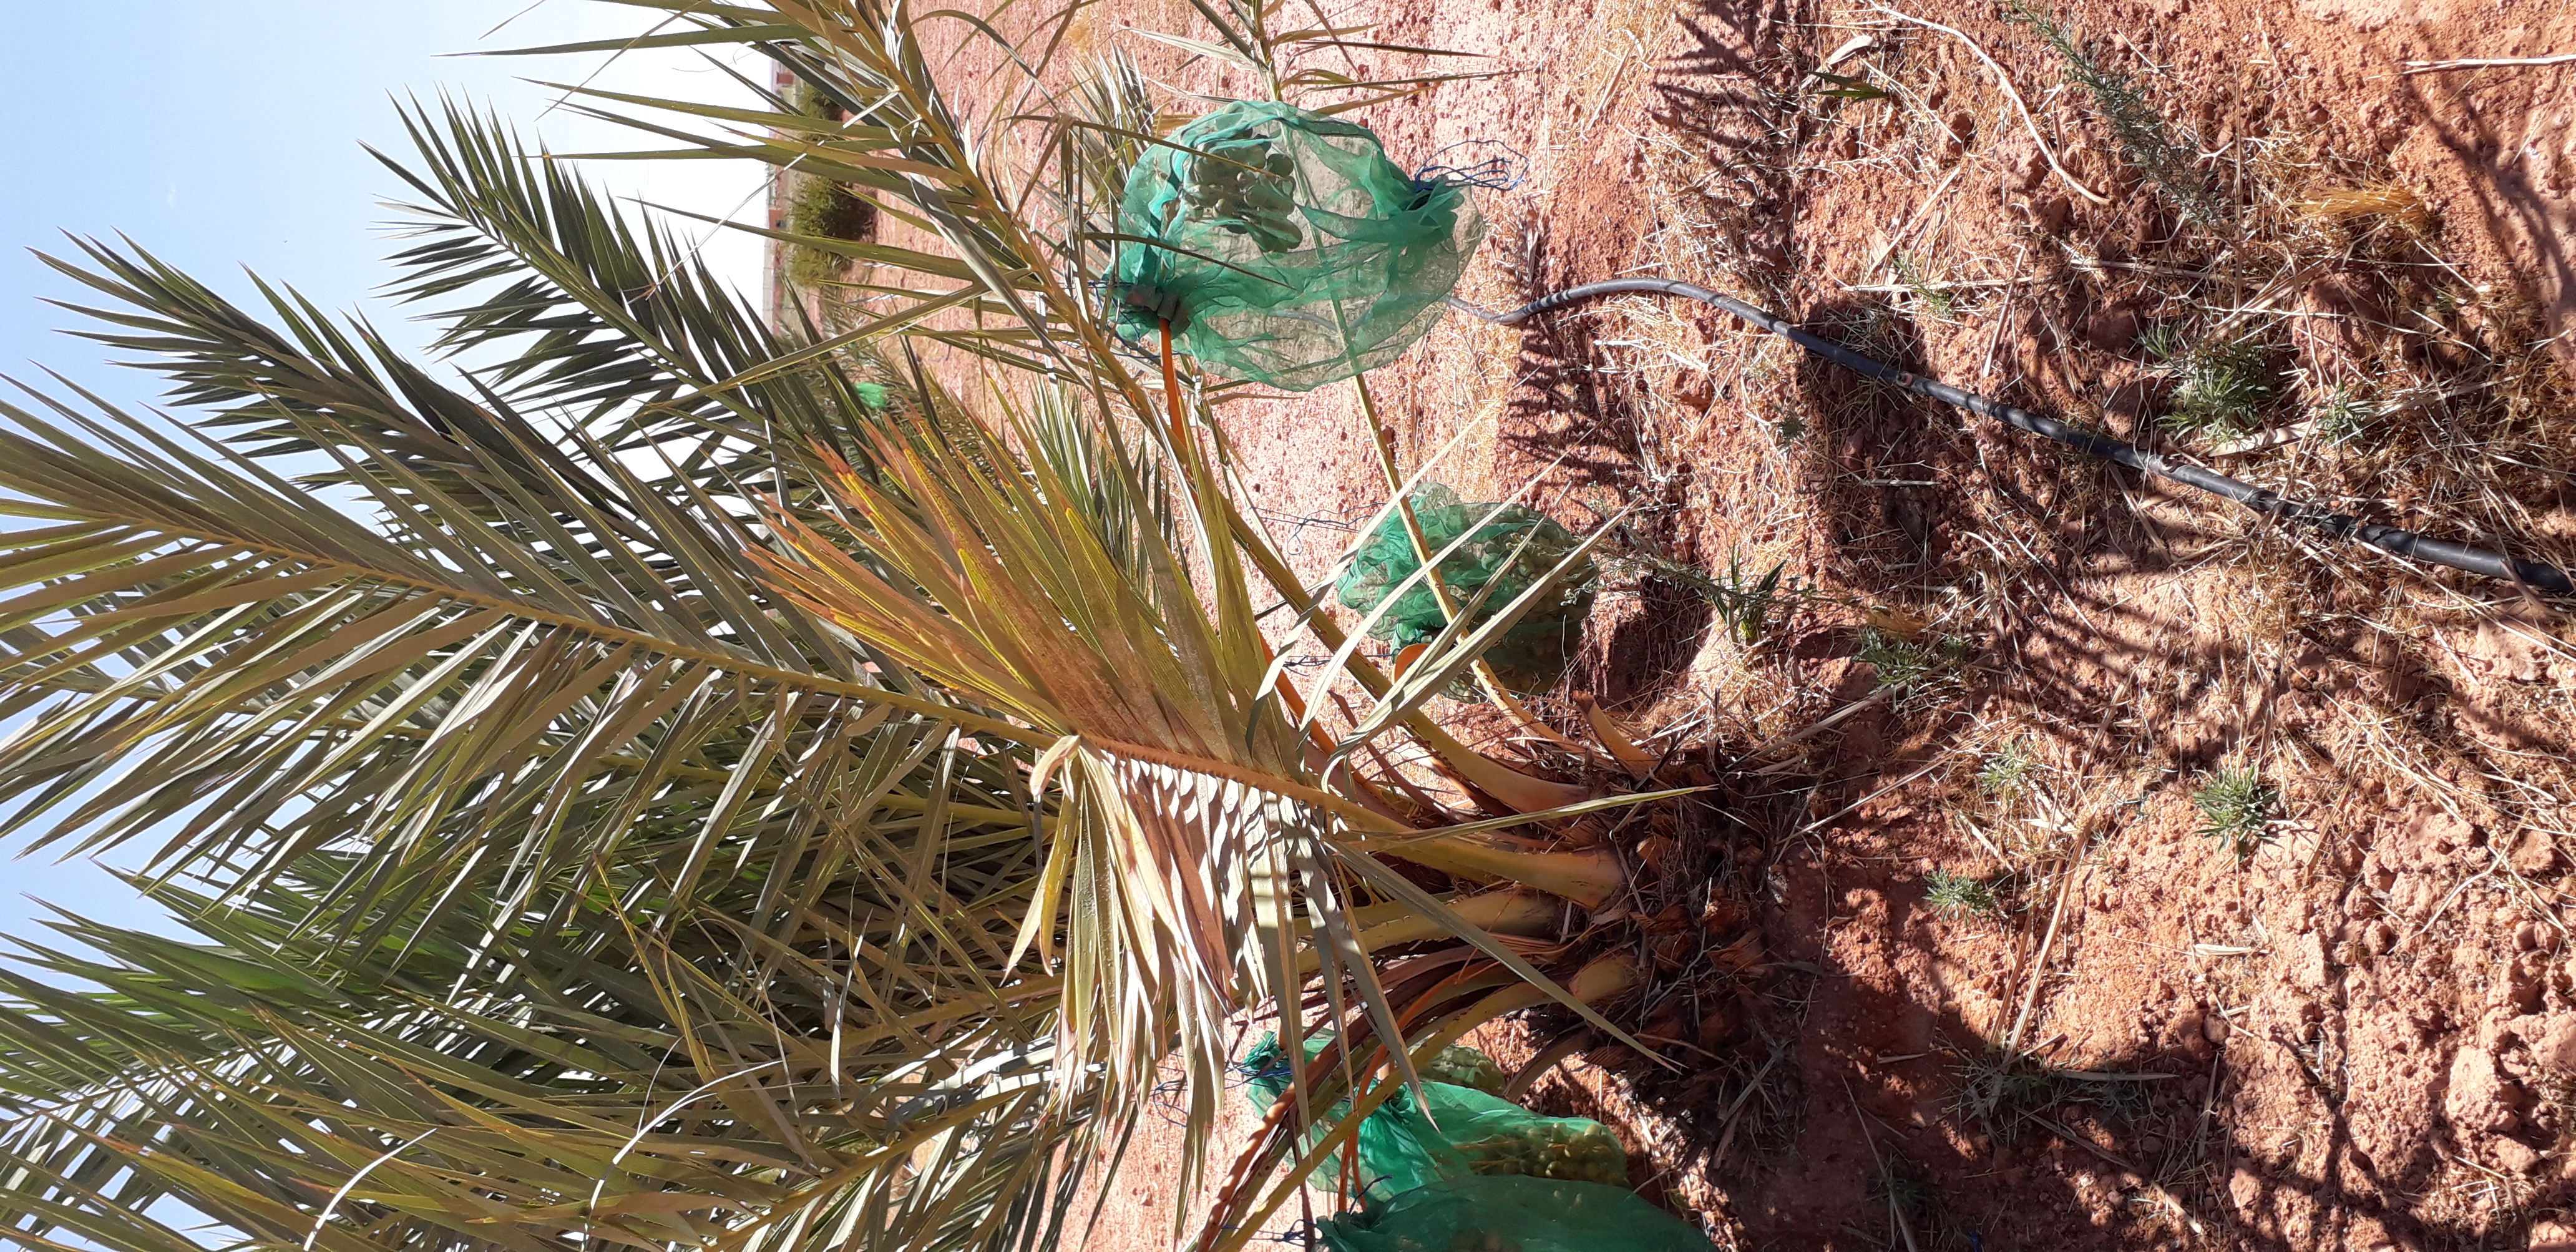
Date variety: Boufagous